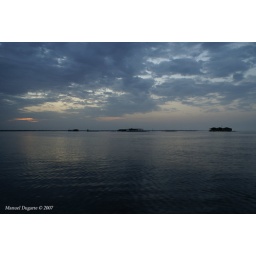
venezuela was called like that for this! houses in the middle of the water